HMS Bellerophon (1786)

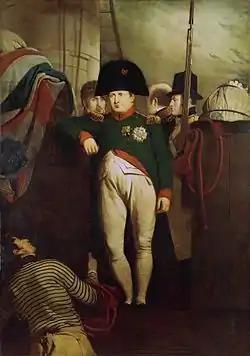
"Napoleon on "Bellerophon" at Plymouth", by Sir Charles Lock Eastlake, 1815. Eastlake was rowed out to "Bellerophon" to make sketches, from which he later painted this portrait.

"Bellerophon" anchored off Brixham on the morning of 24 July, and there Maitland received orders from Admiral Lord Keith to "prevent every person whatever from coming on board the ship you command, except the officers and men who compose her crew." Despite turning away the shore boats which approached the anchored warship bringing fresh bread and fruit to sell, word eventually leaked out that Napoleon was aboard the ship. The news created a sensation, and large numbers of boats filled with sightseers soon surrounded the ship. Occasionally Napoleon would come out to look at them, but despite entreaties from some people to be allowed on board, Maitland refused to allow any contact between ship and shore. On 26 July "Bellerophon" received orders to proceed to Plymouth harbour where Lord Keith was anchored aboard his flagship . Napoleon remained on board "Bellerophon" and the ship was kept isolated from the throngs of curious sightseers by two guardships, and , anchored close at hand.